History of ASEAN

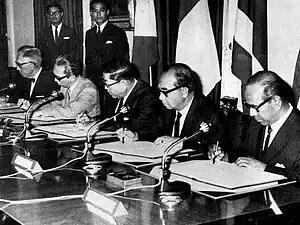
Signing of the ASEAN Declaration by five foreign ministers in Bangkok on 8 August 1967

The Malayan-Philippine proposal for an Association of Southeast Asia (ASA) was thus met with cautious reactions. Serrano initially felt it would be "presumptuous" for only a few countries to form a regional body; he preferred including at least a fourth nation. This led to overtures to other Southeast Asian states in 1959–1960. Tunku Rahman and Garcia reached out to leaders in Burma, Indonesia, Thailand, Cambodia, Laos, and South Vietnam, inviting them to join a broad regional grouping. A working committee outlined that the proposed association would prioritise cooperation in economic, social, technical, educational, and cultural fields, while remaining strictly non-political and neutral in ideology (explicitly upholding the Bandung principles). Despite the inclusive invitations, many regional governments demurred. Burma's leaders agreed in principle but ultimately declined, citing a need to focus on domestic problems and a desire to maintain strict neutrality. Cambodia's Prince Norodom Sihanouk likewise refused to participate, wary that a joint regional organisation might divide the world into Cold War blocs and compromise Cambodia's non-aligned stance. Indonesia was openly skeptical from the start. President Sukarno felt a new alliance was unnecessary given the existing Bandung Pact; he argued that ASA's proposed goals were already covered by the 1955 Asian-African Conference solidarity, and he saw ASA as potentially "unrealistic and useless." Privately, Sukarno also perceived the move as a challenge to his leadership in regional politics. He resented that the initiative had come from Kuala Lumpur and Manila, suspecting it might erode his prominence as a champion of Asian nationalism. Indonesian officials feared ASA would "degenerate into a simple anti-Communist club" aligned with Western interests, given that Malaya and the Philippines both had defence ties with the UK and US. These factors meant Indonesia (as well as other neutral states) pointedly stayed away, leaving the proponents to proceed largely on their own.